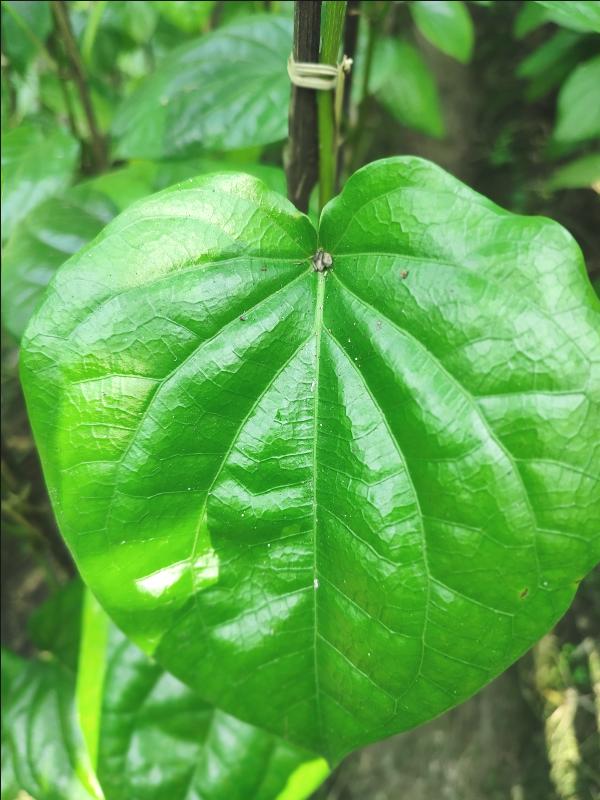
Label: Healthy_Leaf